Santa Muerte

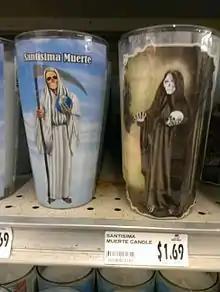
Santa Muerte votive candles at a grocery store in suburban Washington, D.C.

Santa Muerte is a multifaceted saint, with various symbolic meanings and her devotees can call upon her for a wide range of reasons. In herbal shops and markets one can find a plethora of Santa Muerte paraphernalia like the votive candles that have her image on the front and in a color representative of its purpose. On the back of the candles are prayers associated with the color's meaning and may sometimes come with additional prayer cards. Color symbolism is central to devotion and ritual. There are three main colors associated with Santa Muerte: red, white, and black.